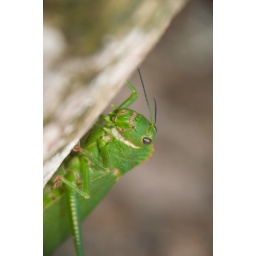
(Best seen &amp;quot;Large.&amp;quot;) I fell in love with this insect's bright green exoskeleton with its yellow and orange highlights.